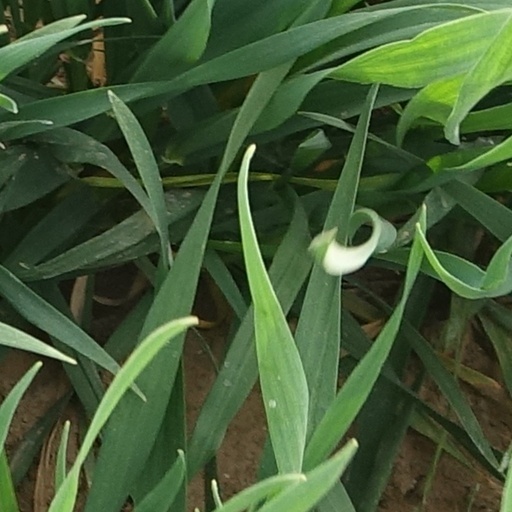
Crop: wheat